Zara Nelsova

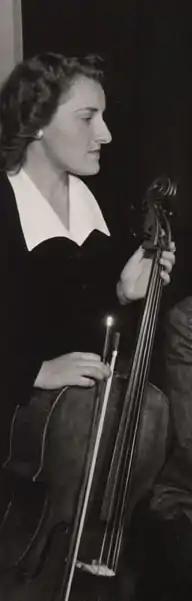
Zara Nelsova

Nelsova was born as Sara Katznelson in Winnipeg, Canada, to parents of Jewish-Russian descent. Nelsova first performed at the age of five in Winnipeg. She eventually moved with her family to London, England, where she studied at the London Cello School with its principal, Herbert Walenn. She was heard by Sir John Barbirolli and introduced by him to Pablo Casals from whom she received additional lessons. In 1932, aged only 13, she gave a London debut recital and appeared as soloist with Sir Malcolm Sargent and the London Symphony Orchestra. During World War II she was principal cellist of the Toronto Symphony Orchestra and in 1942 made her United States solo debut at Town Hall in New York. From 1942 to 1944, she was cellist of the Conservatory String Quartet.